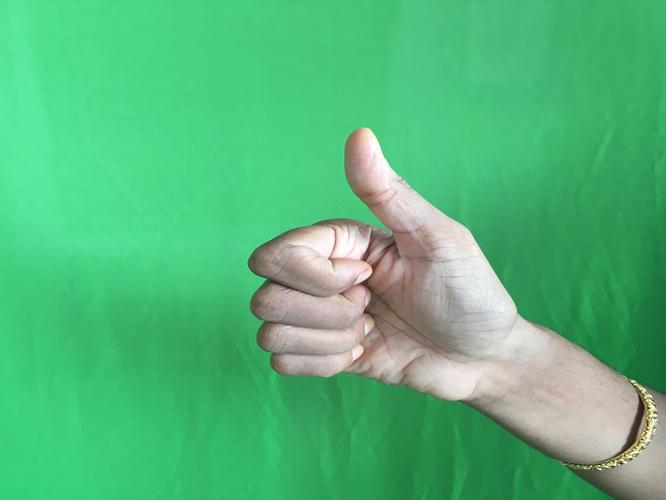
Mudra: Sikharam
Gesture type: single_hand